Common starfish

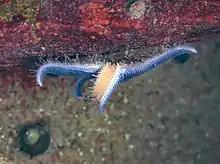
Purple common starfish in Brofjorden, Sweden

The common starfish is dioecious, which means that each individual is either male or female. In the spring, the females release their eggs into the sea. A moderate sized starfish is estimated to be able to produce 2.5 million eggs. The males shed their sperm and fertilisation takes place in the water column. The larvae are planktonic and drift for about 87 days before settling on the seabed and undergoing metamorphosis into juveniles. Common starfish are believed to live for about seven to eight years. When well fed, the juveniles can increase their radius at the rate of slightly more than per month during the summer and autumn and slightly less than per month in the winter. An adult common starfish can survive starvation for several months although it loses weight in the process. One specimen shrank from a radius of to a radius of after starvation for five months.